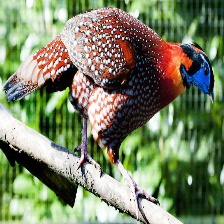
Species: SATYR TRAGOPAN
Scientific name: TRAGOPAN SATYRA